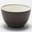
Label: bowl